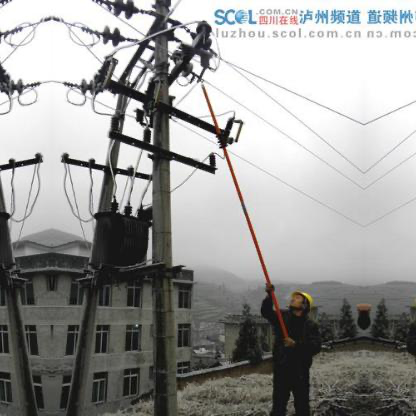
Objects in the image:
label: helmet
label: person